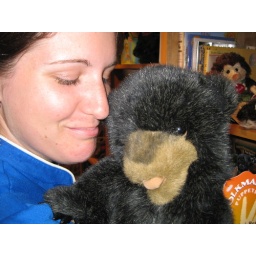
the bear cub and i are disappointed by hillary